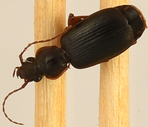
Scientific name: Cymindis cribricollis
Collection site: Dakota Coteau Field Site NEON (DCFS), plot DCFS_013